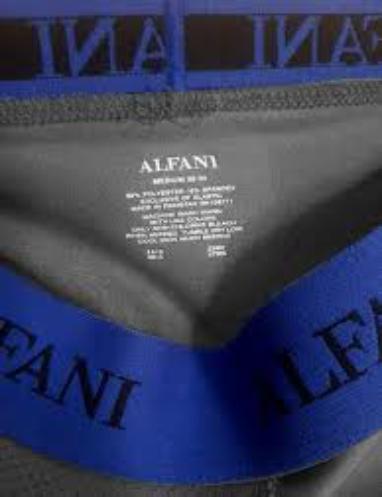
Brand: Alfani
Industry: Clothes